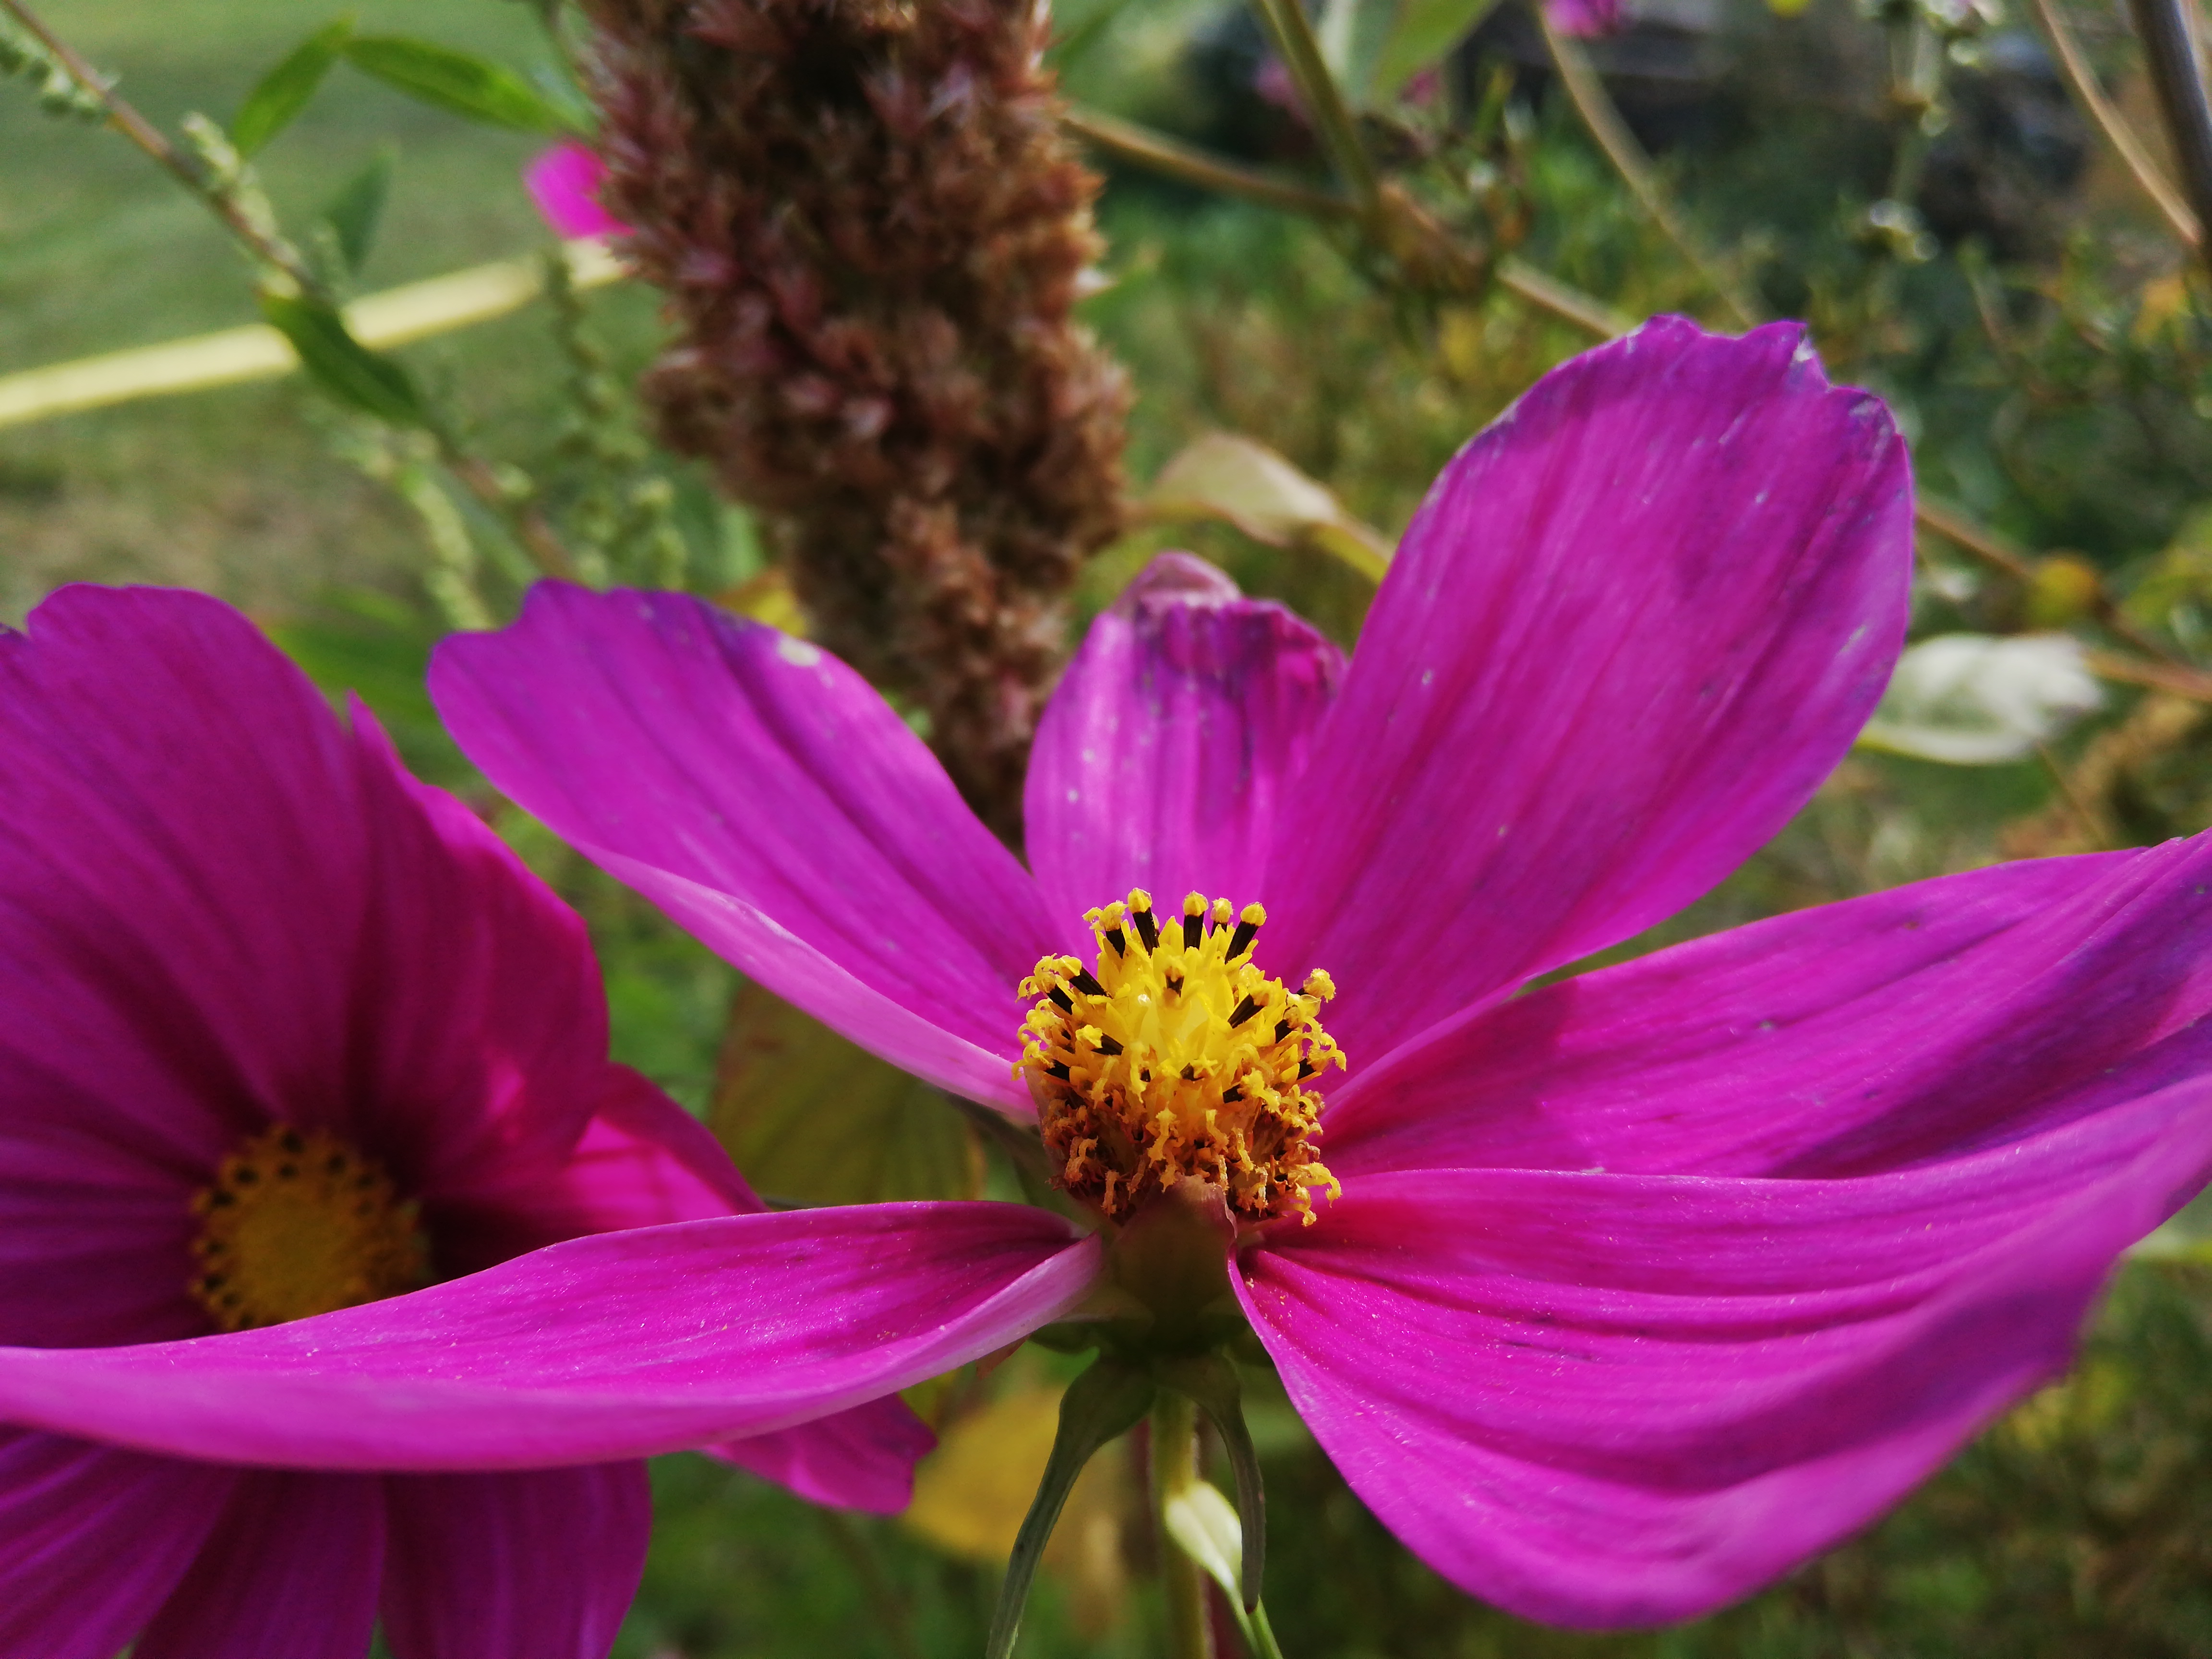
flower, flowering plant, petal, plant, purple, pink, botany, daisy family, wildflower, cosmos, pollen, annual plant, garden cosmos, viola, violet family, mallow family, geraniaceae, malvales, herbaceous plant, plant stem, geranium, perennial plant